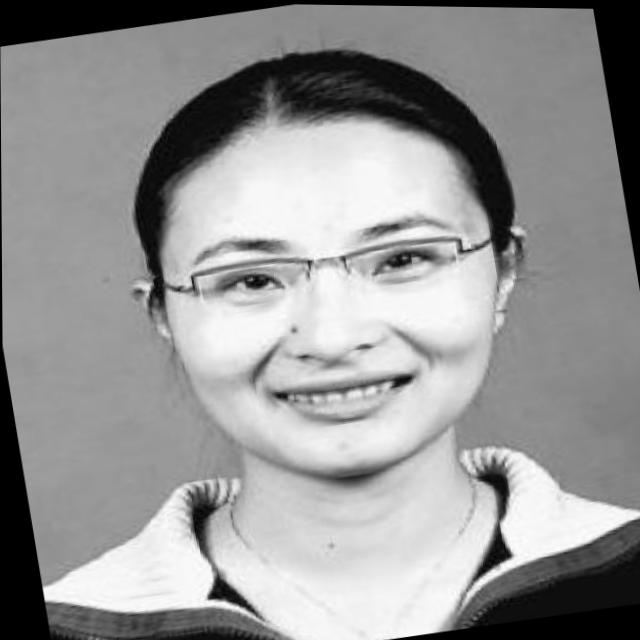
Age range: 21-44